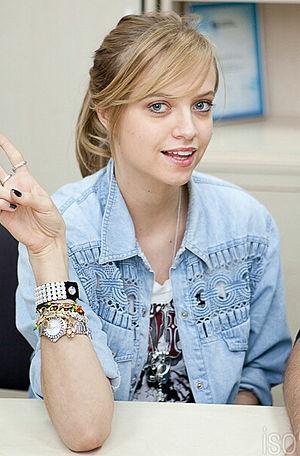
Aleksandra Igoriewna Strunina alias Sasha Strunin et Alexandra Strunin, née le 27 octobre 1989 à Leningrad en Russie, est une chanteuse polonaise d’origine russe.